Clark Gregg

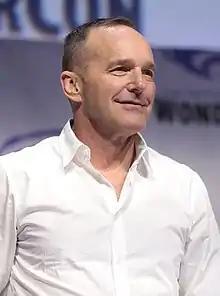
Gregg in 2019

Robert Clark Gregg Jr. (born April 2, 1962) is an American actor, director, and screenwriter. He portrayed Phil Coulson in films and television series set in the Marvel Cinematic Universe from 2008 to 2024, and voiced Coulson in an animated television series and video games.